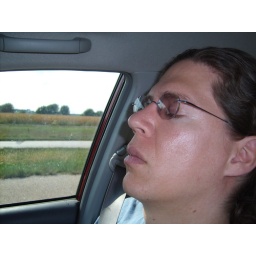
Daddy sleeping in the car on the way to the lake